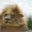
Label: lion